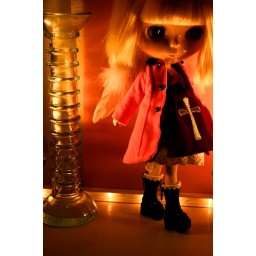
pink velveteen coat by squeaky monkey, sweet apple angel dress by takara; boots from doll fever on ebay